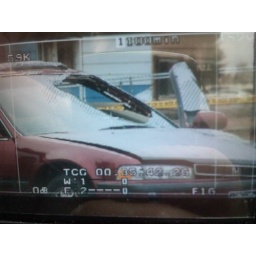
What is left of the windshield after the car hit and killed a 15 year old while standing in the Median